Encyclopedia of Conifers

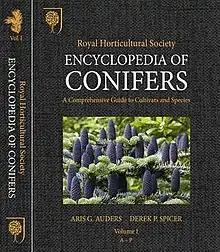
Cover of "Encyclopedia of Conifers Volume I, Volume II"

Encyclopedia of Conifers. A Comprehensive Guide to Conifer Cultivars and Species is an encyclopedia written by Aris G. Auders and Derek P. Spicer, published in 2012. The two-volume, illustrated encyclopedia is a complete reference book covering all recognised conifer cultivars and species, both hardy and tropical. The 1,500-page work features names, synonyms, and brief descriptions, as well as information about height and spread after 10 years, where known, for over 8,000 cultivars and all 615 conifer species, plus their subspecies and varieties. Apart from the descriptive text, it is illustrated with more than 5,000 photographs.